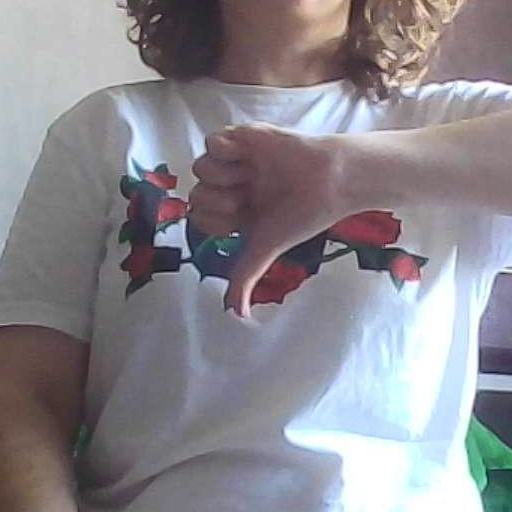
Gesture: dislike